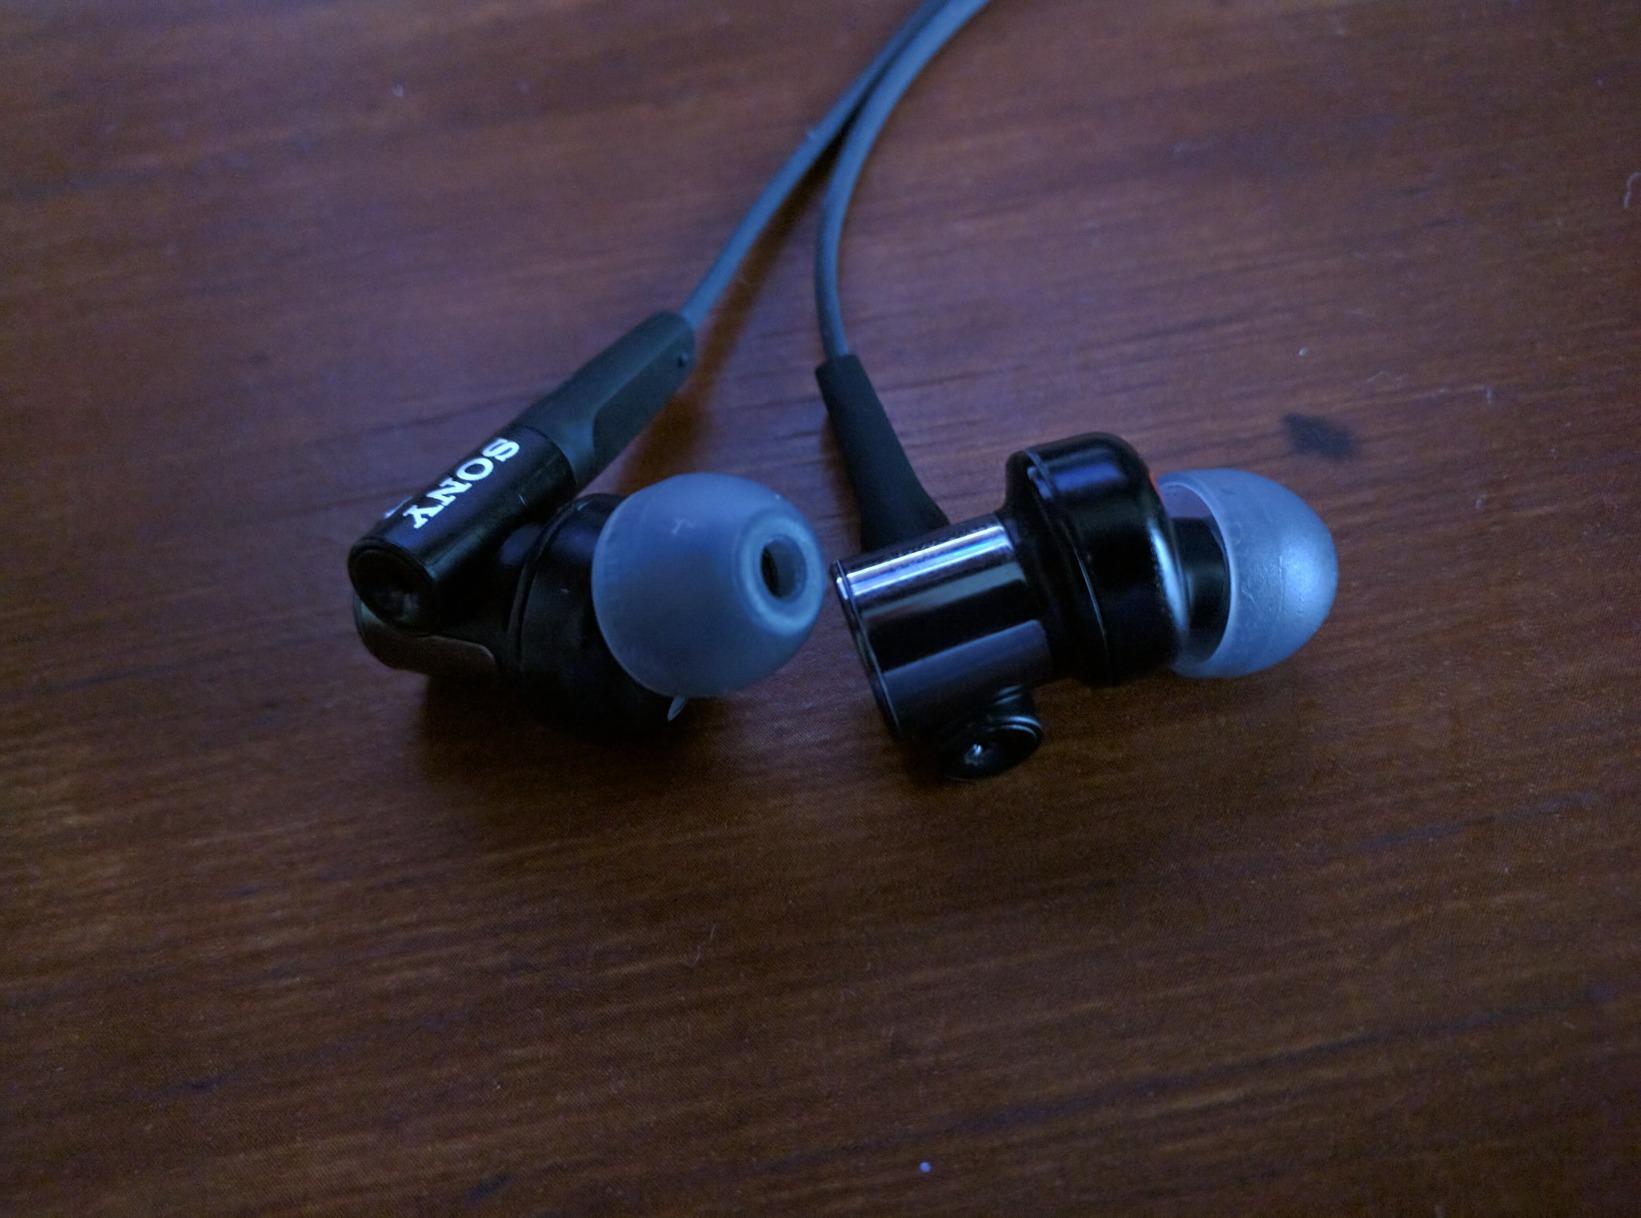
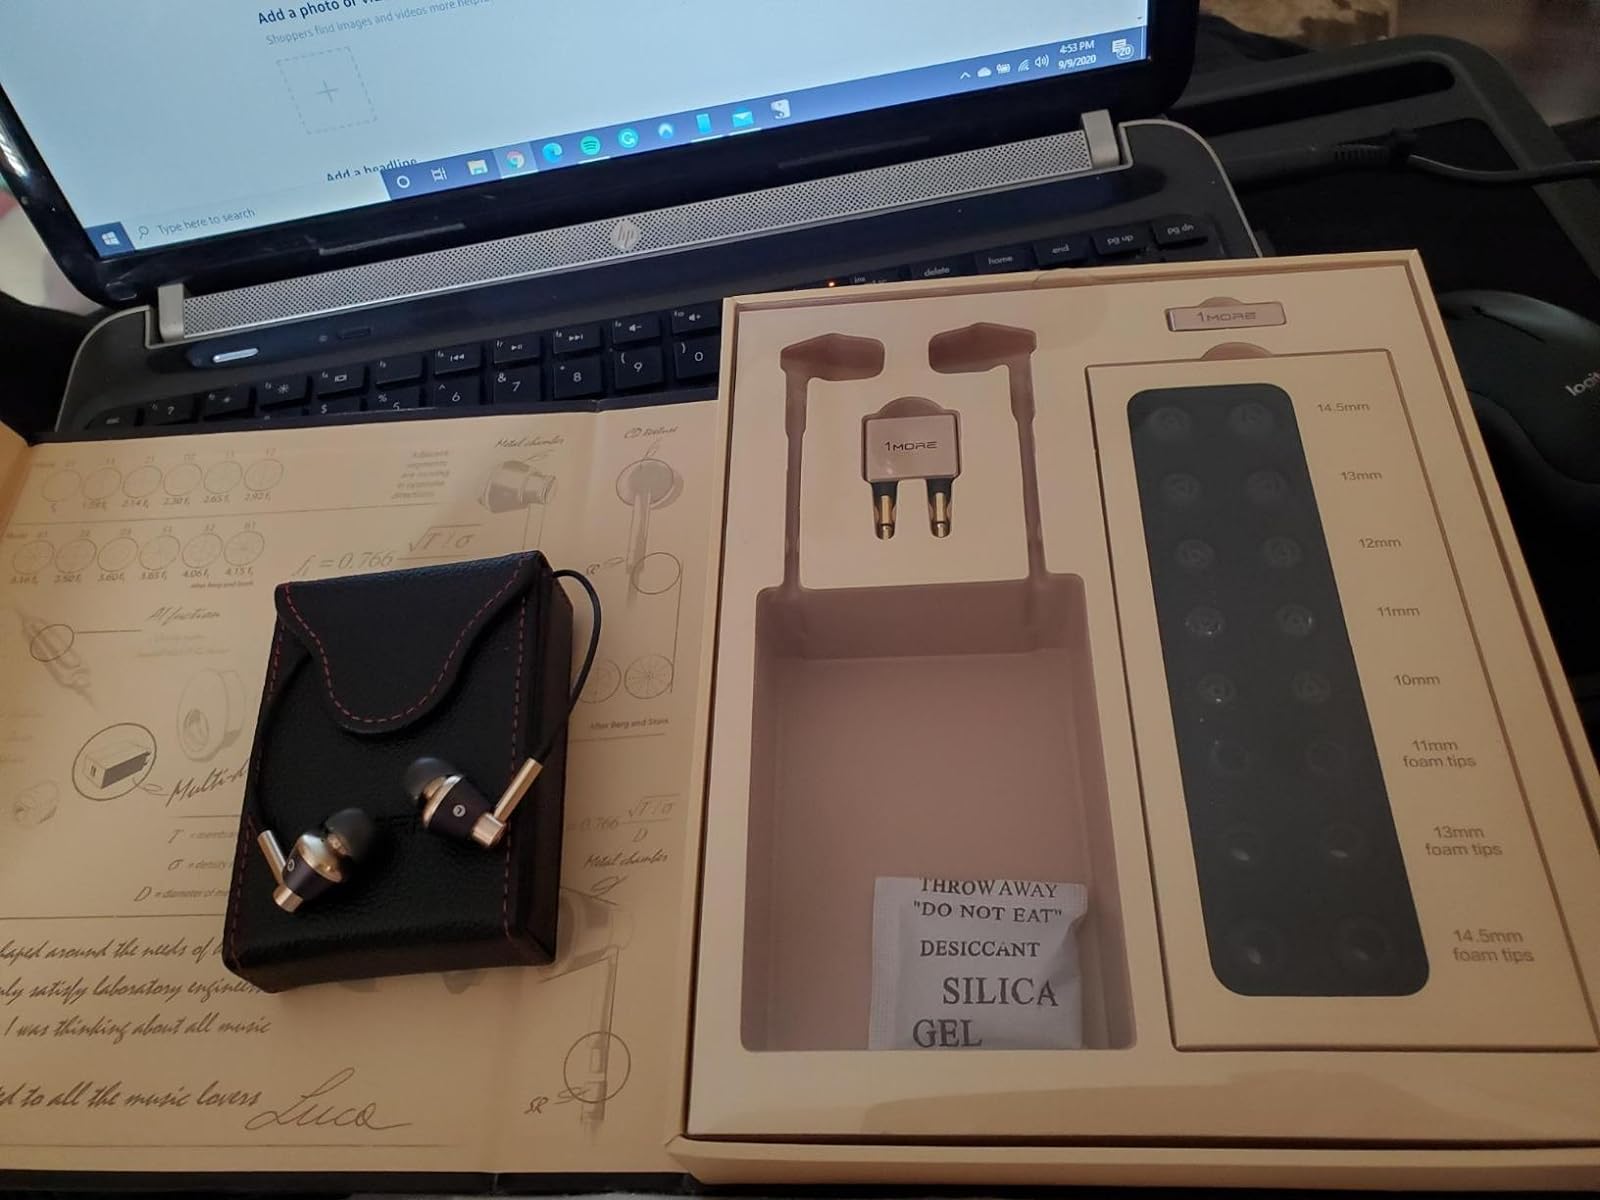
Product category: headphones
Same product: no